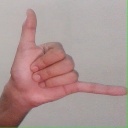
अक्षर: द